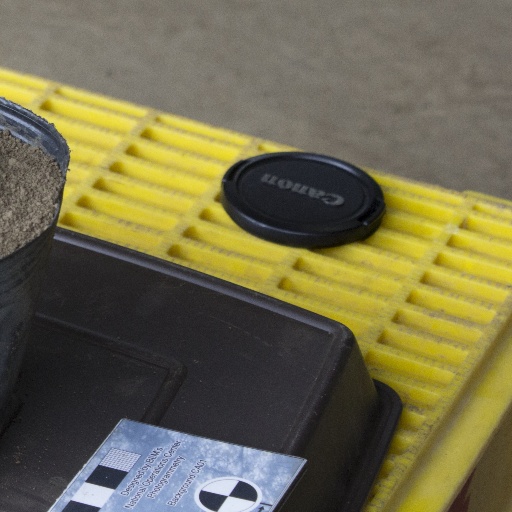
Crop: soybean